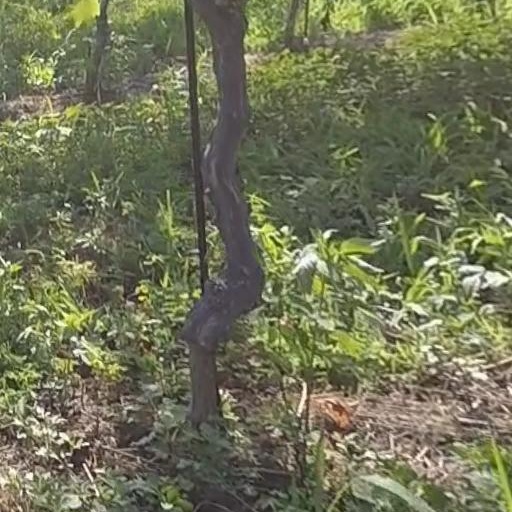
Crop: grape